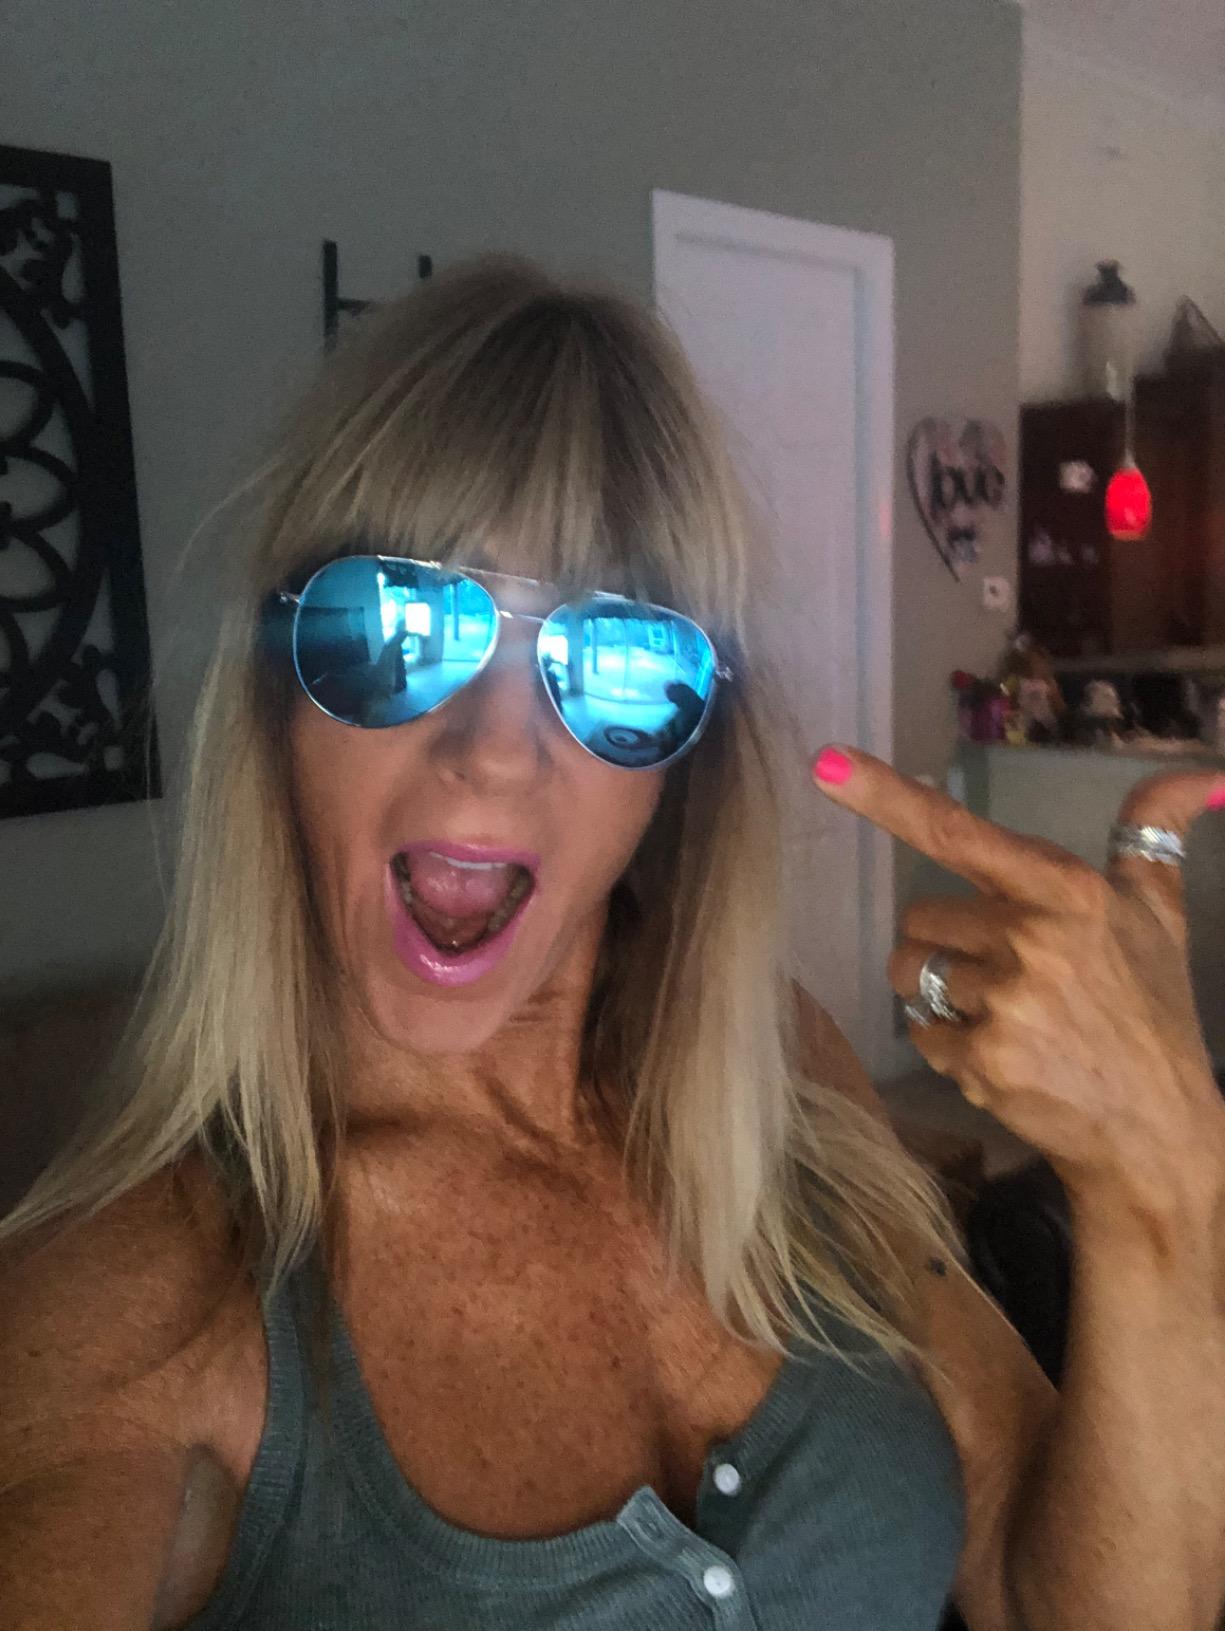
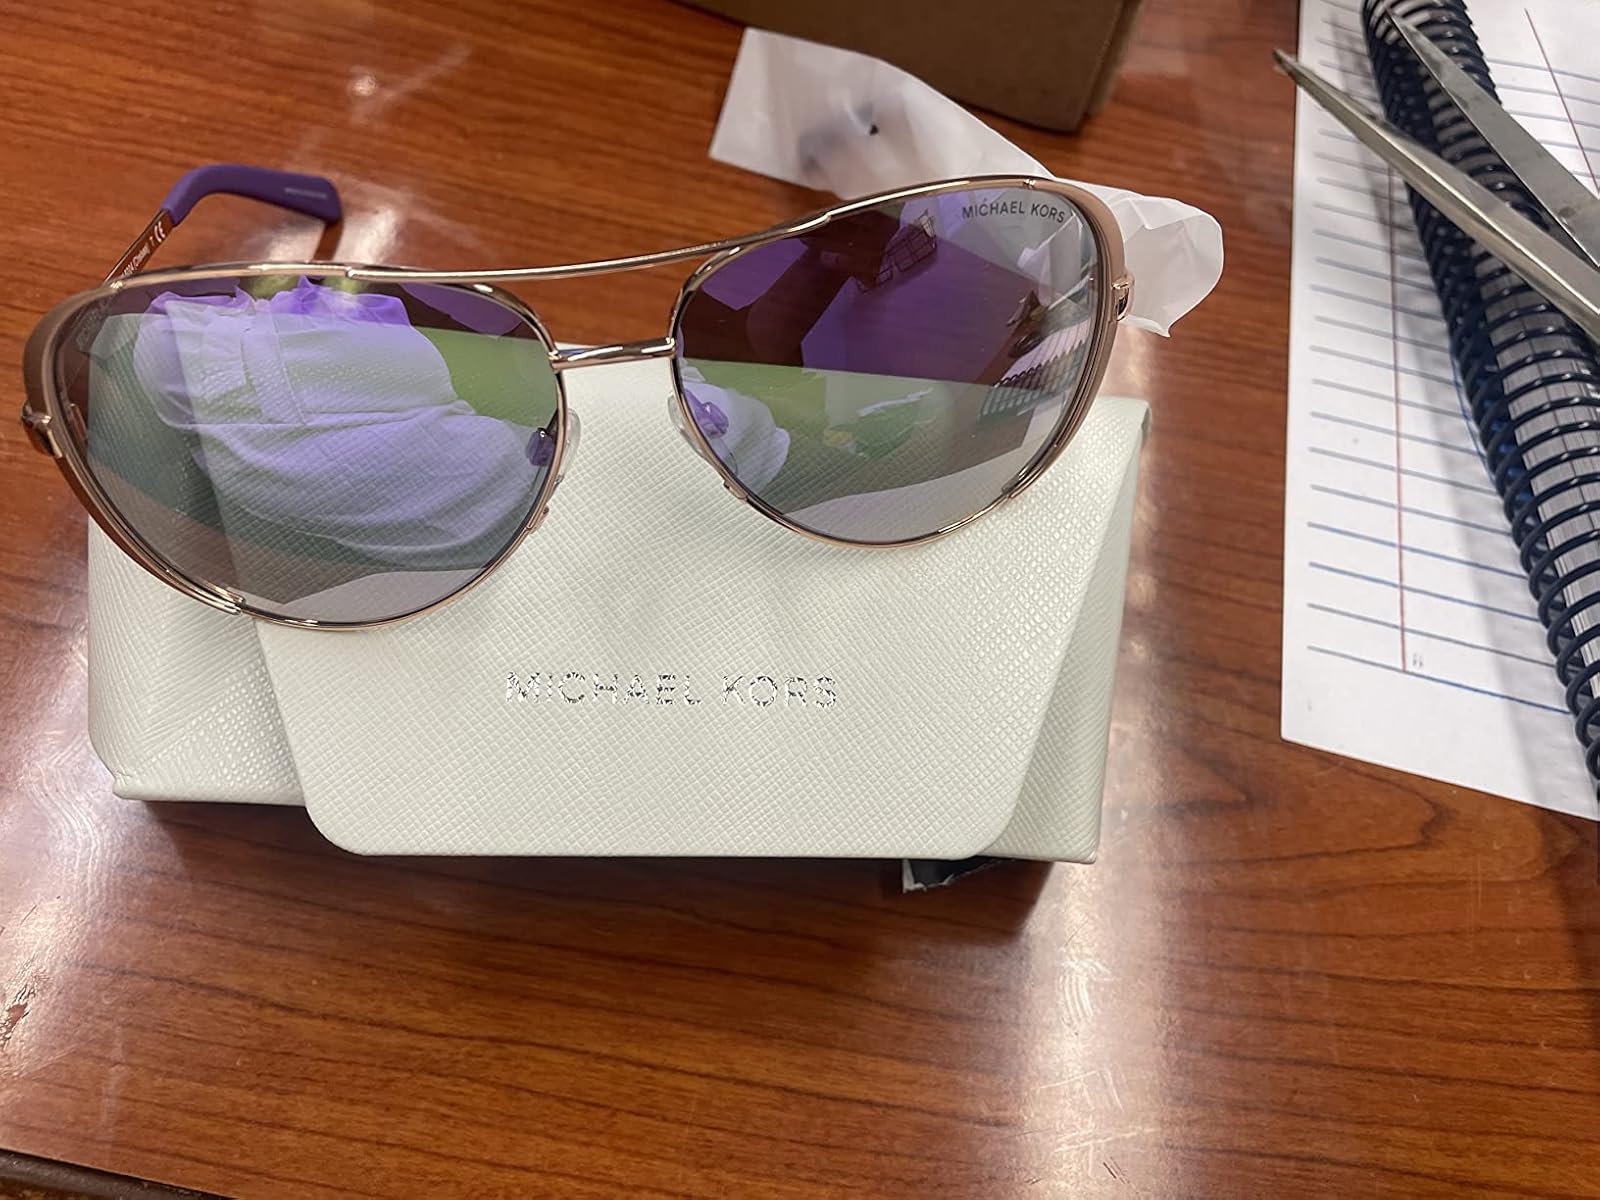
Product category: accessories_sunglasses
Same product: no